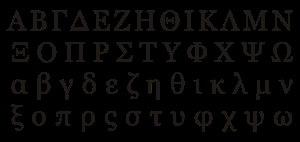
Fraternités et sororités sont des organisations fraternelles sociales pour les étudiants, essentiellement de premier cycle. En anglais, les termes fraternity et sorority se réfèrent principalement aux organisations des universités d'Amérique du Nord, bien qu'ils soient également appliqués à des groupes analogues européens, notamment en France et en Belgique. Des organisations semblables existent aussi pour les élèves du secondaire mais moins fréquemment. Dans une acception moderne, l'expression Greek letter organization est souvent synonyme de « fraternité » et « sororité » pour désigner ce type de confréries en Amérique du Nord.